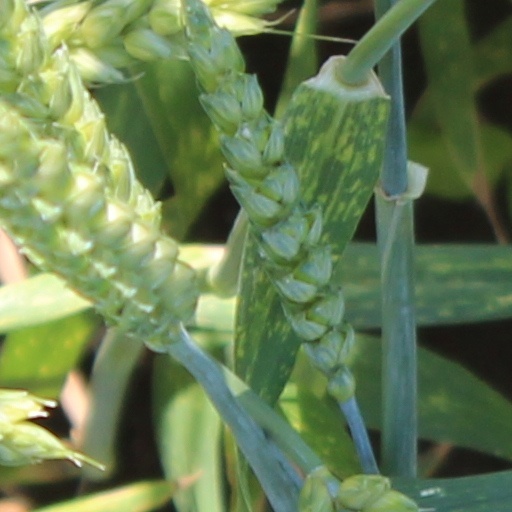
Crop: wheat